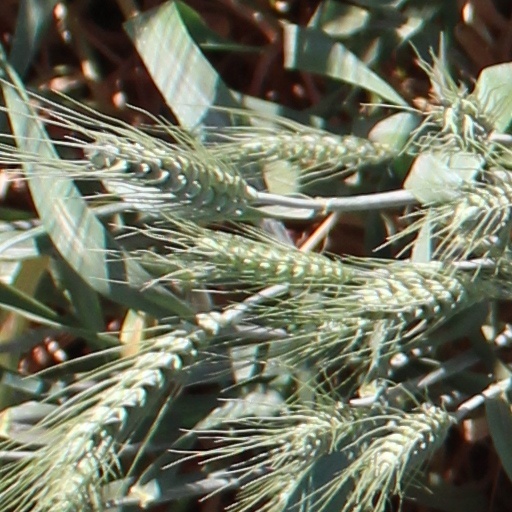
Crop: wheat